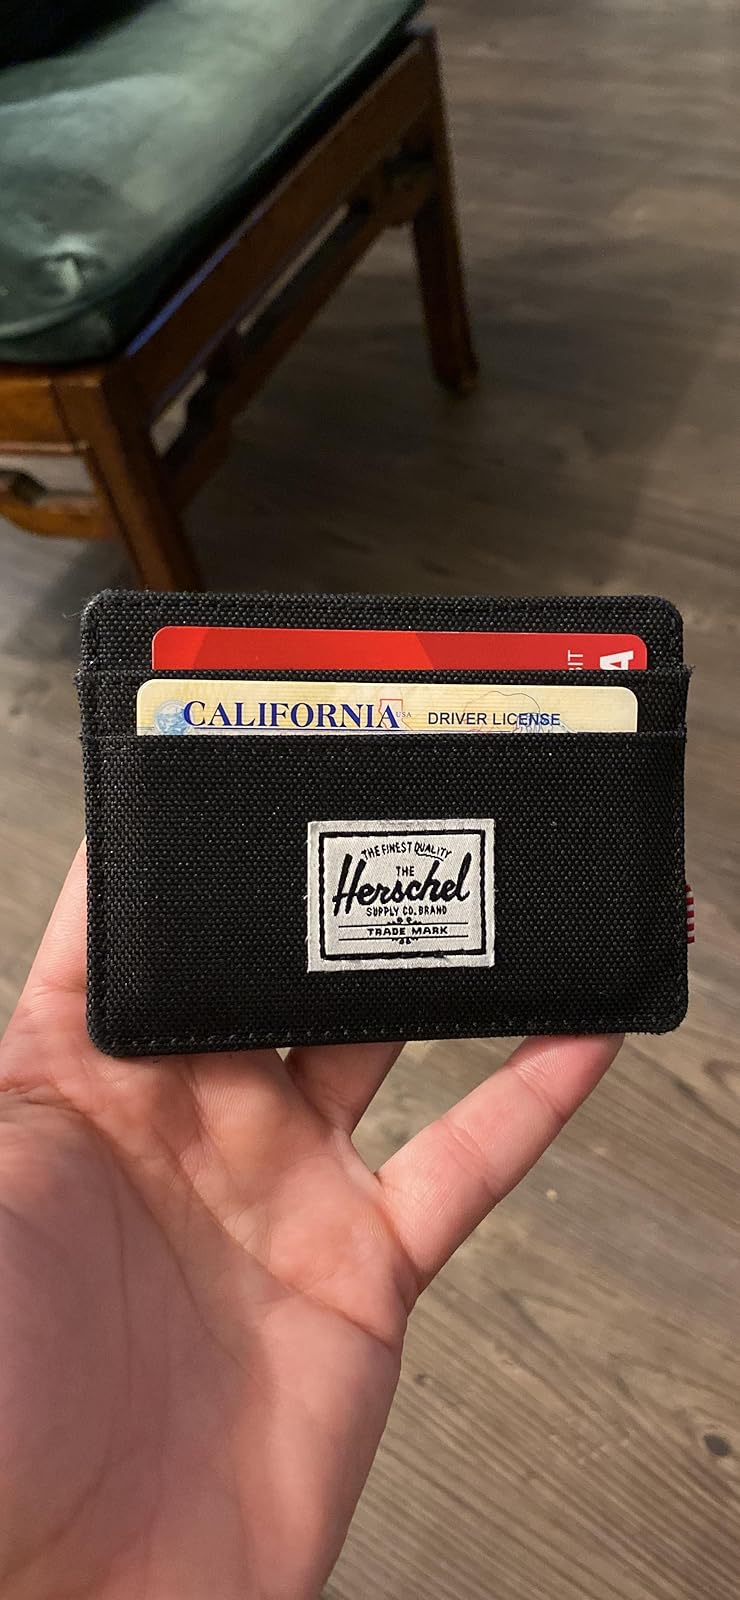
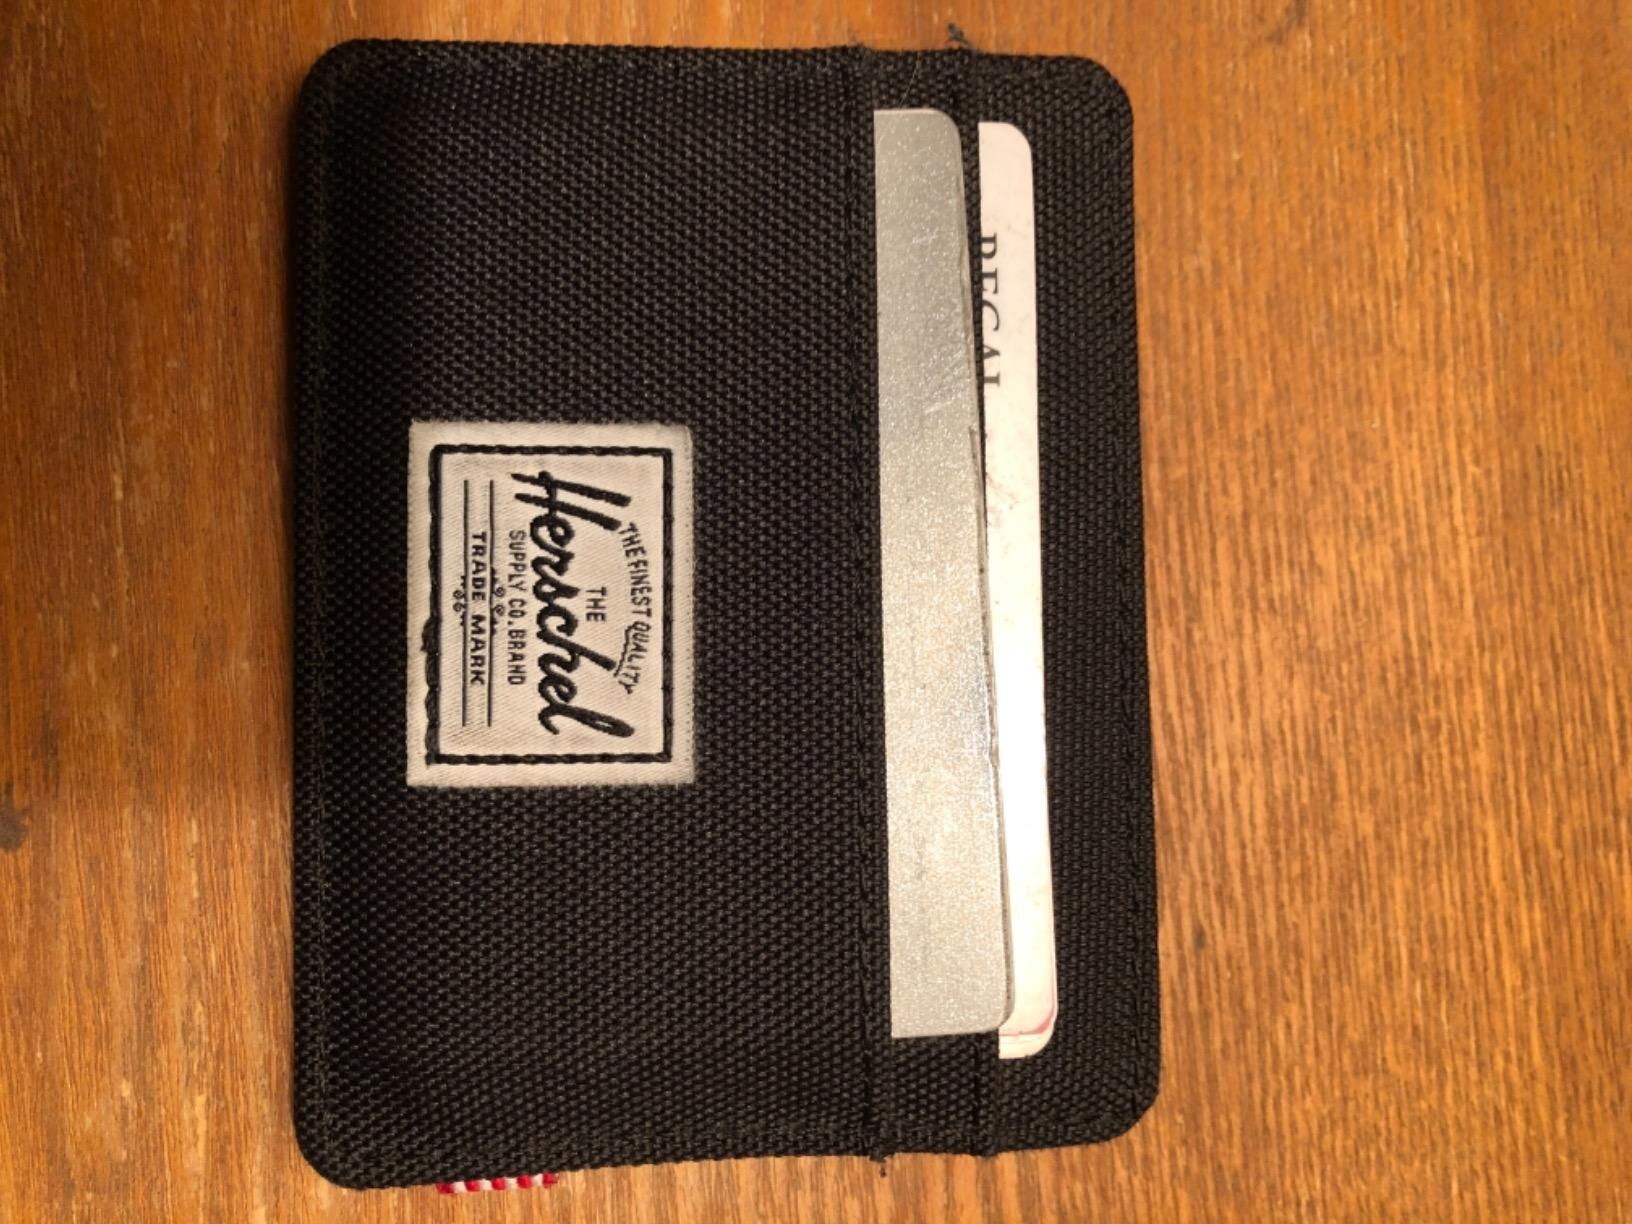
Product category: accessories_wallet
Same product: yes